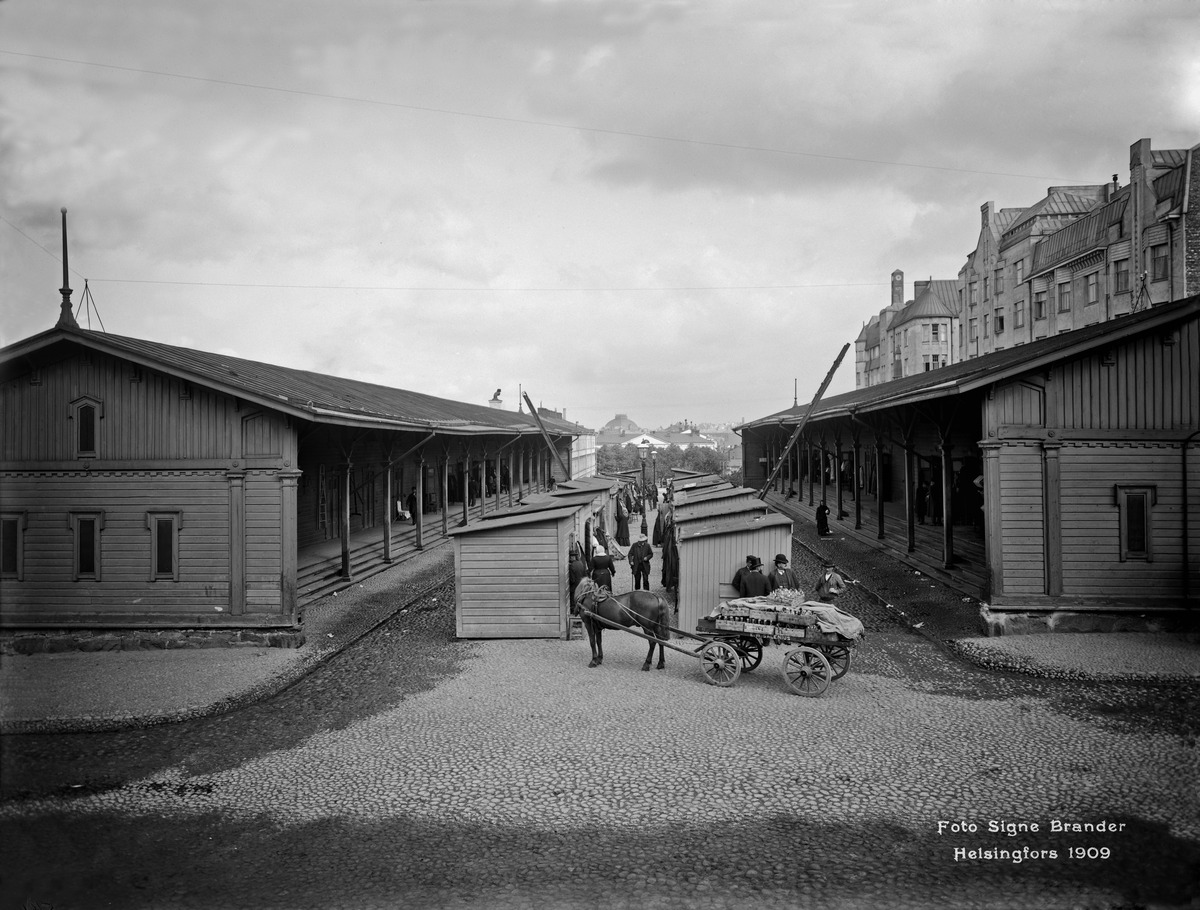
Narinkka Simonkadulla
sisällön kuvaus: Narinkka Simonkadulla. mustavalkoinen
Kuvaaja: Brander, Signe, valokuvaaja
Ajankohta: kuvausaika 1909
Paikka: Suomi, Uusimaa, Helsinki, Kamppi Helsinki, Simonkatu
Aiheet: puurakennukset, torikauppa, hevosajoneuvot, juutalaiset